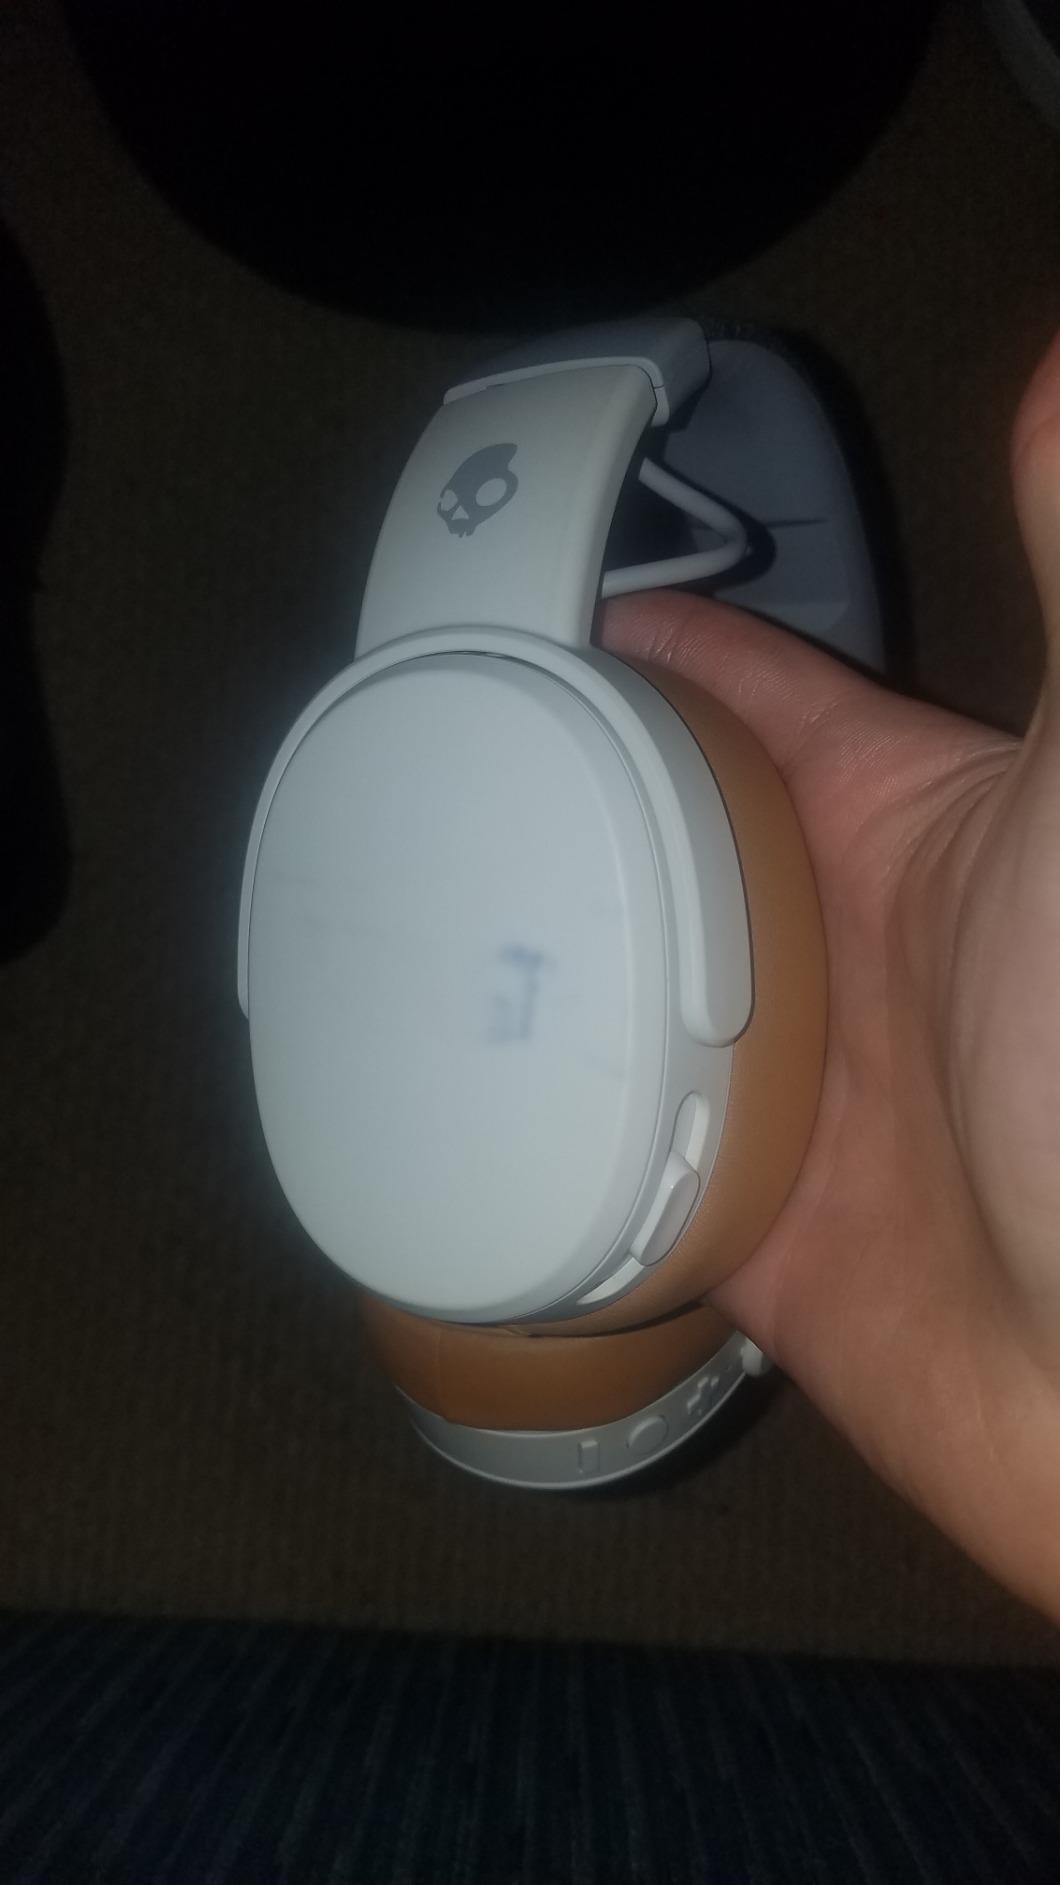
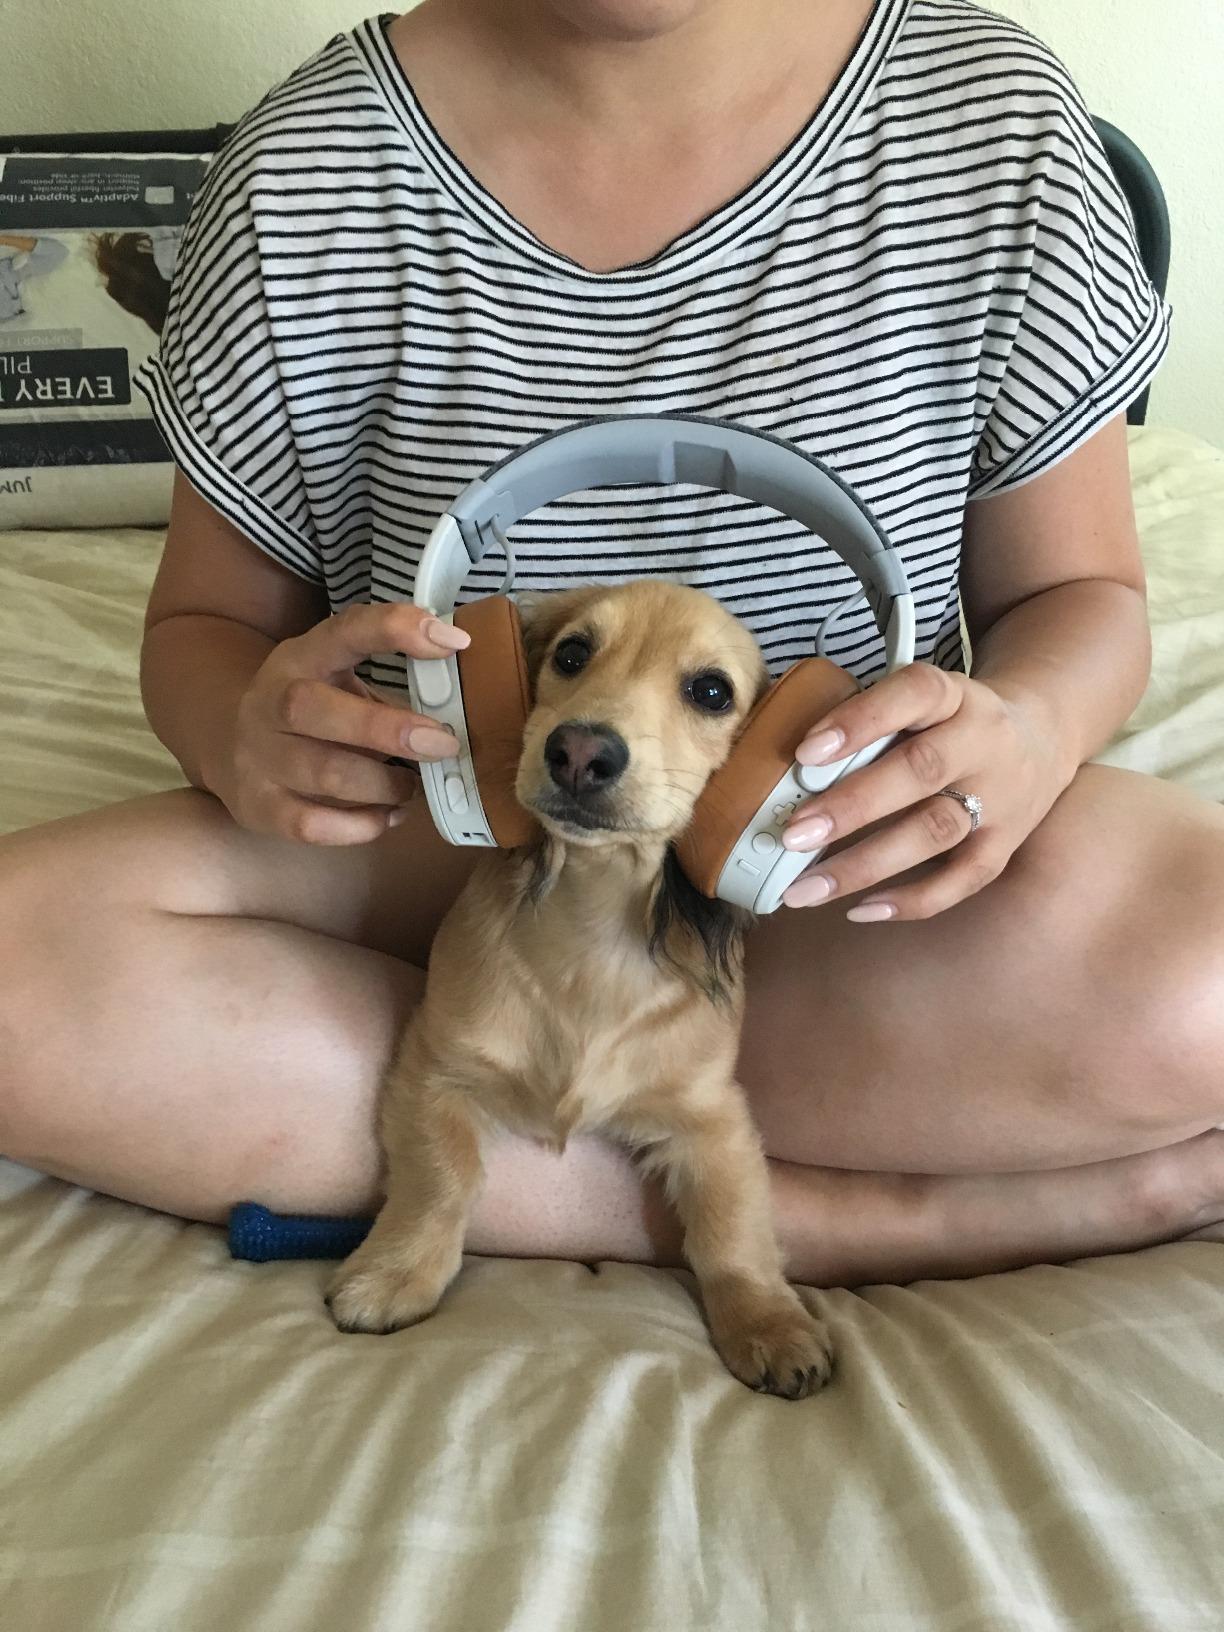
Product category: headphones
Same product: yes